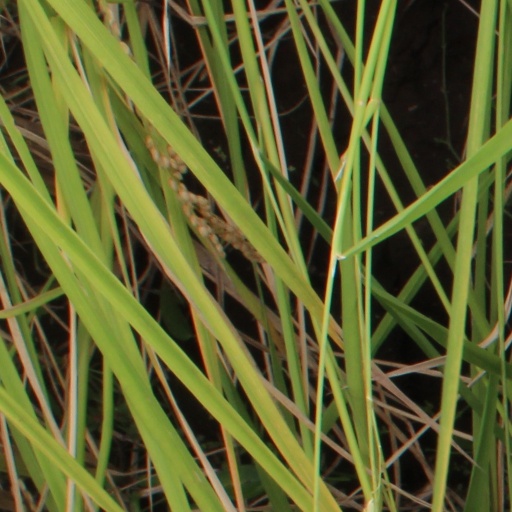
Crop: rice